Buddhism in Indonesia

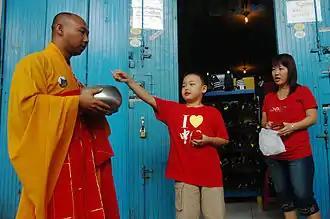
Monks doing Pindapata before Waisak Day 2010 in Magelang, Central Java. Chinese Indonesian Buddhist giving alms to the monks.

Following the downfall of President Sukarno in the mid-1960s, Pancasila was reasserted as the official Indonesian policy on religion to only recognise monotheism. As a result, the founder of Perbuddhi (Indonesian Buddhists Organisation), Bhikkhu Ashin Jinarakkhita, under Majelis Buddhayana Indonesia (Indonesian Buddhayana Council), an inter-sectarian Buddhist organization that encompasses three main schools of Buddhism, proposed that there was a single supreme Buddhist deity, Sanghyang Adi Buddha (although this interpretation of the Buddha is controversial and not widely accepted by the Theravada school of Buddhism). His interpretations are said to be backed up with the history behind the Indonesian version of Buddhism in ancient Javanese texts, and the shape of the Borobudur Temple.